Drop tank

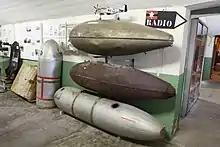
paper, and metal drop tanks displayed at the "Luchtoorlogsmuseum", an aviation museum in the Netherlands (2012)

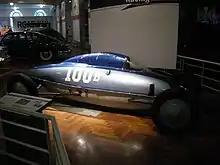
The 1951 Beatty belly tank lakester on display at the Henry Ford Museum in 2012

Faced by wartime metal shortages and a need to extend the range of fighter craft, the British came up with drop tanks made of glue-impregnated kraft paper, which had excellent tolerance characteristics for extreme heat and cold necessary for operation on an aircraft as well as being waterproof.